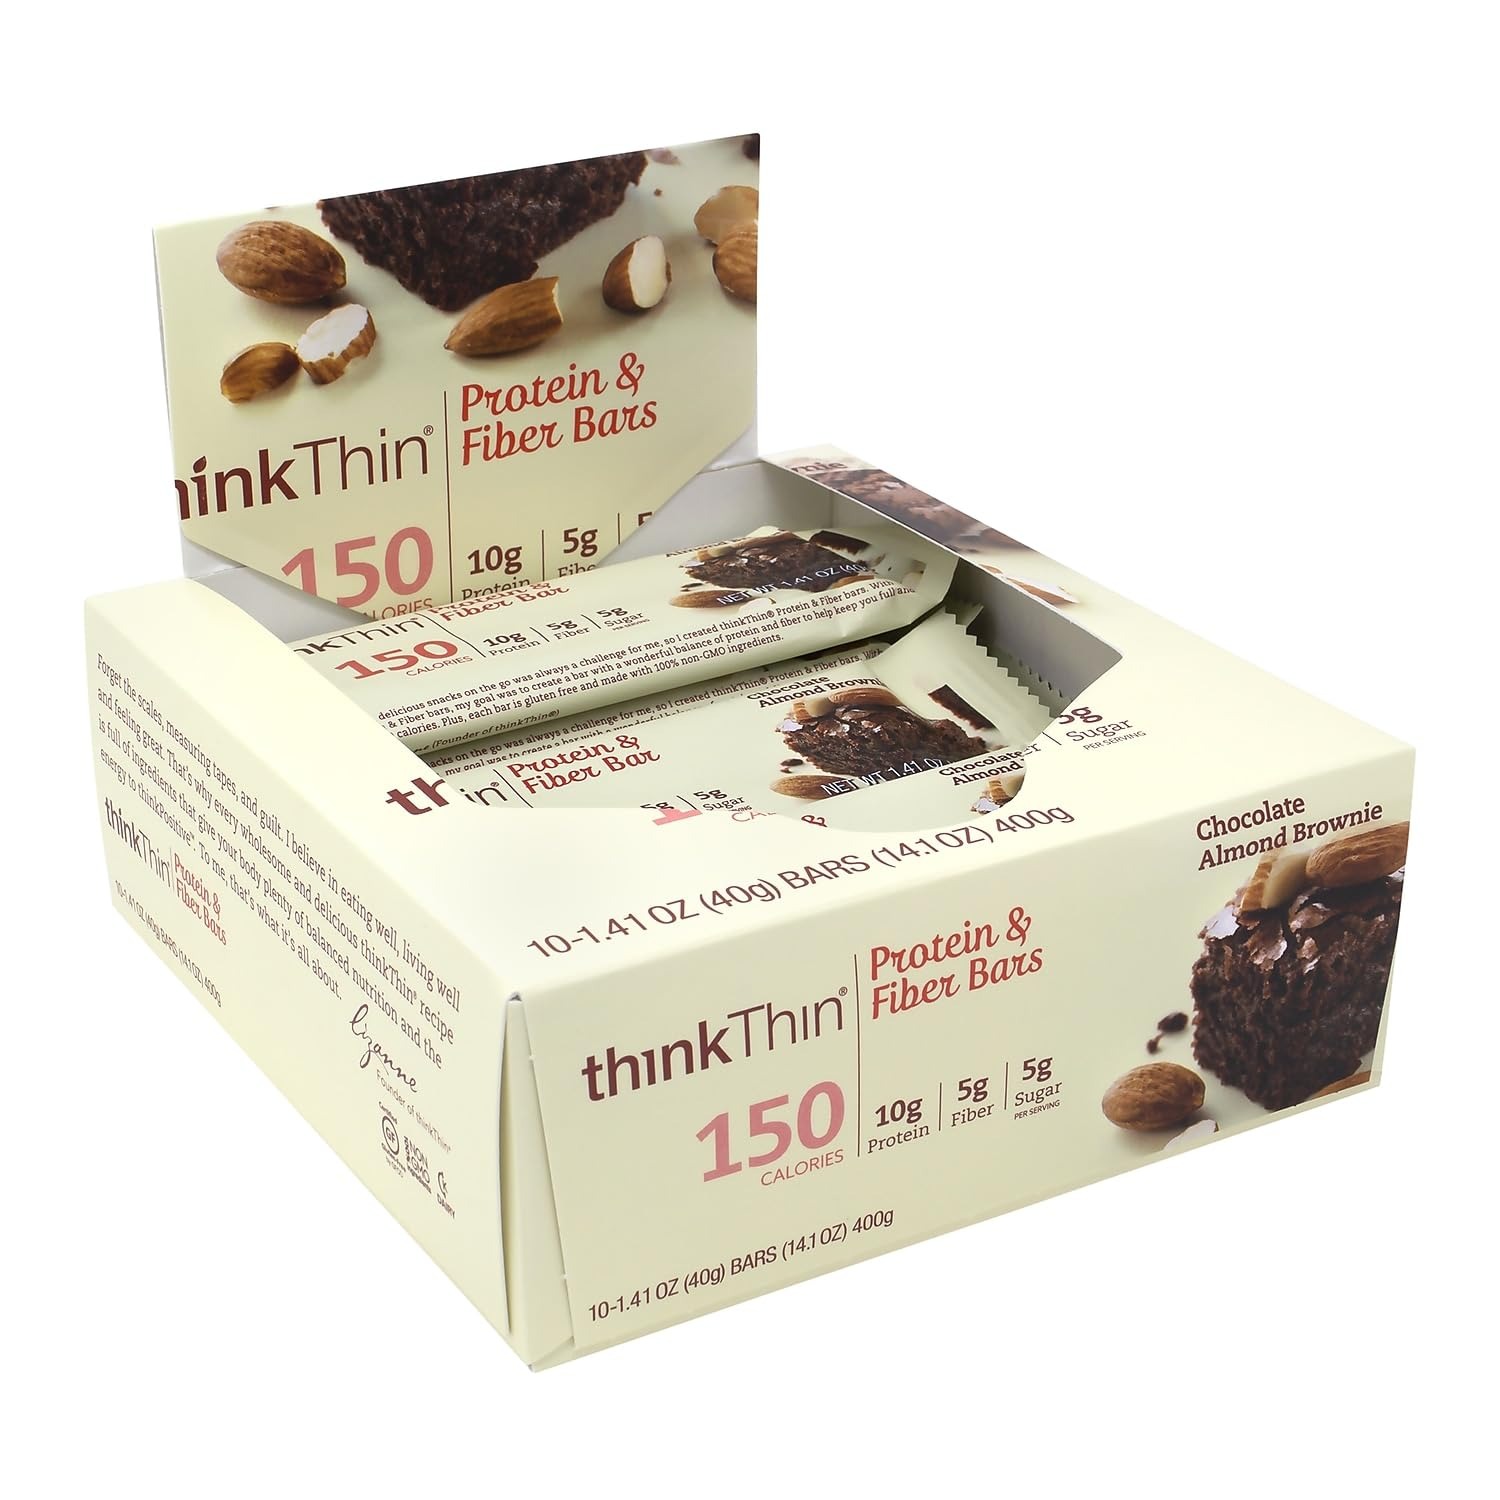
Item Name: Think Products thinkThin Lean Protein & Fiber Bars Chocolate Almond Brownie - 10 Bars
Bullet Point: Brand New in box. The product ships with all relevant accessories
Product Description: At only 150 calories, thinkThin Lean Protein &amp; Fiber bars deliver the perfect balance of 10 grams of protein and 5 grams of fiber to give you energy and help keep you full and satisfied. Made with 100% non-GMO ingredients in decadent flavors, these bars are also low in sugar and gluten-free making them deliciously guilt-free.
Value: 14.1
Unit: Ounce

Price: 39.34